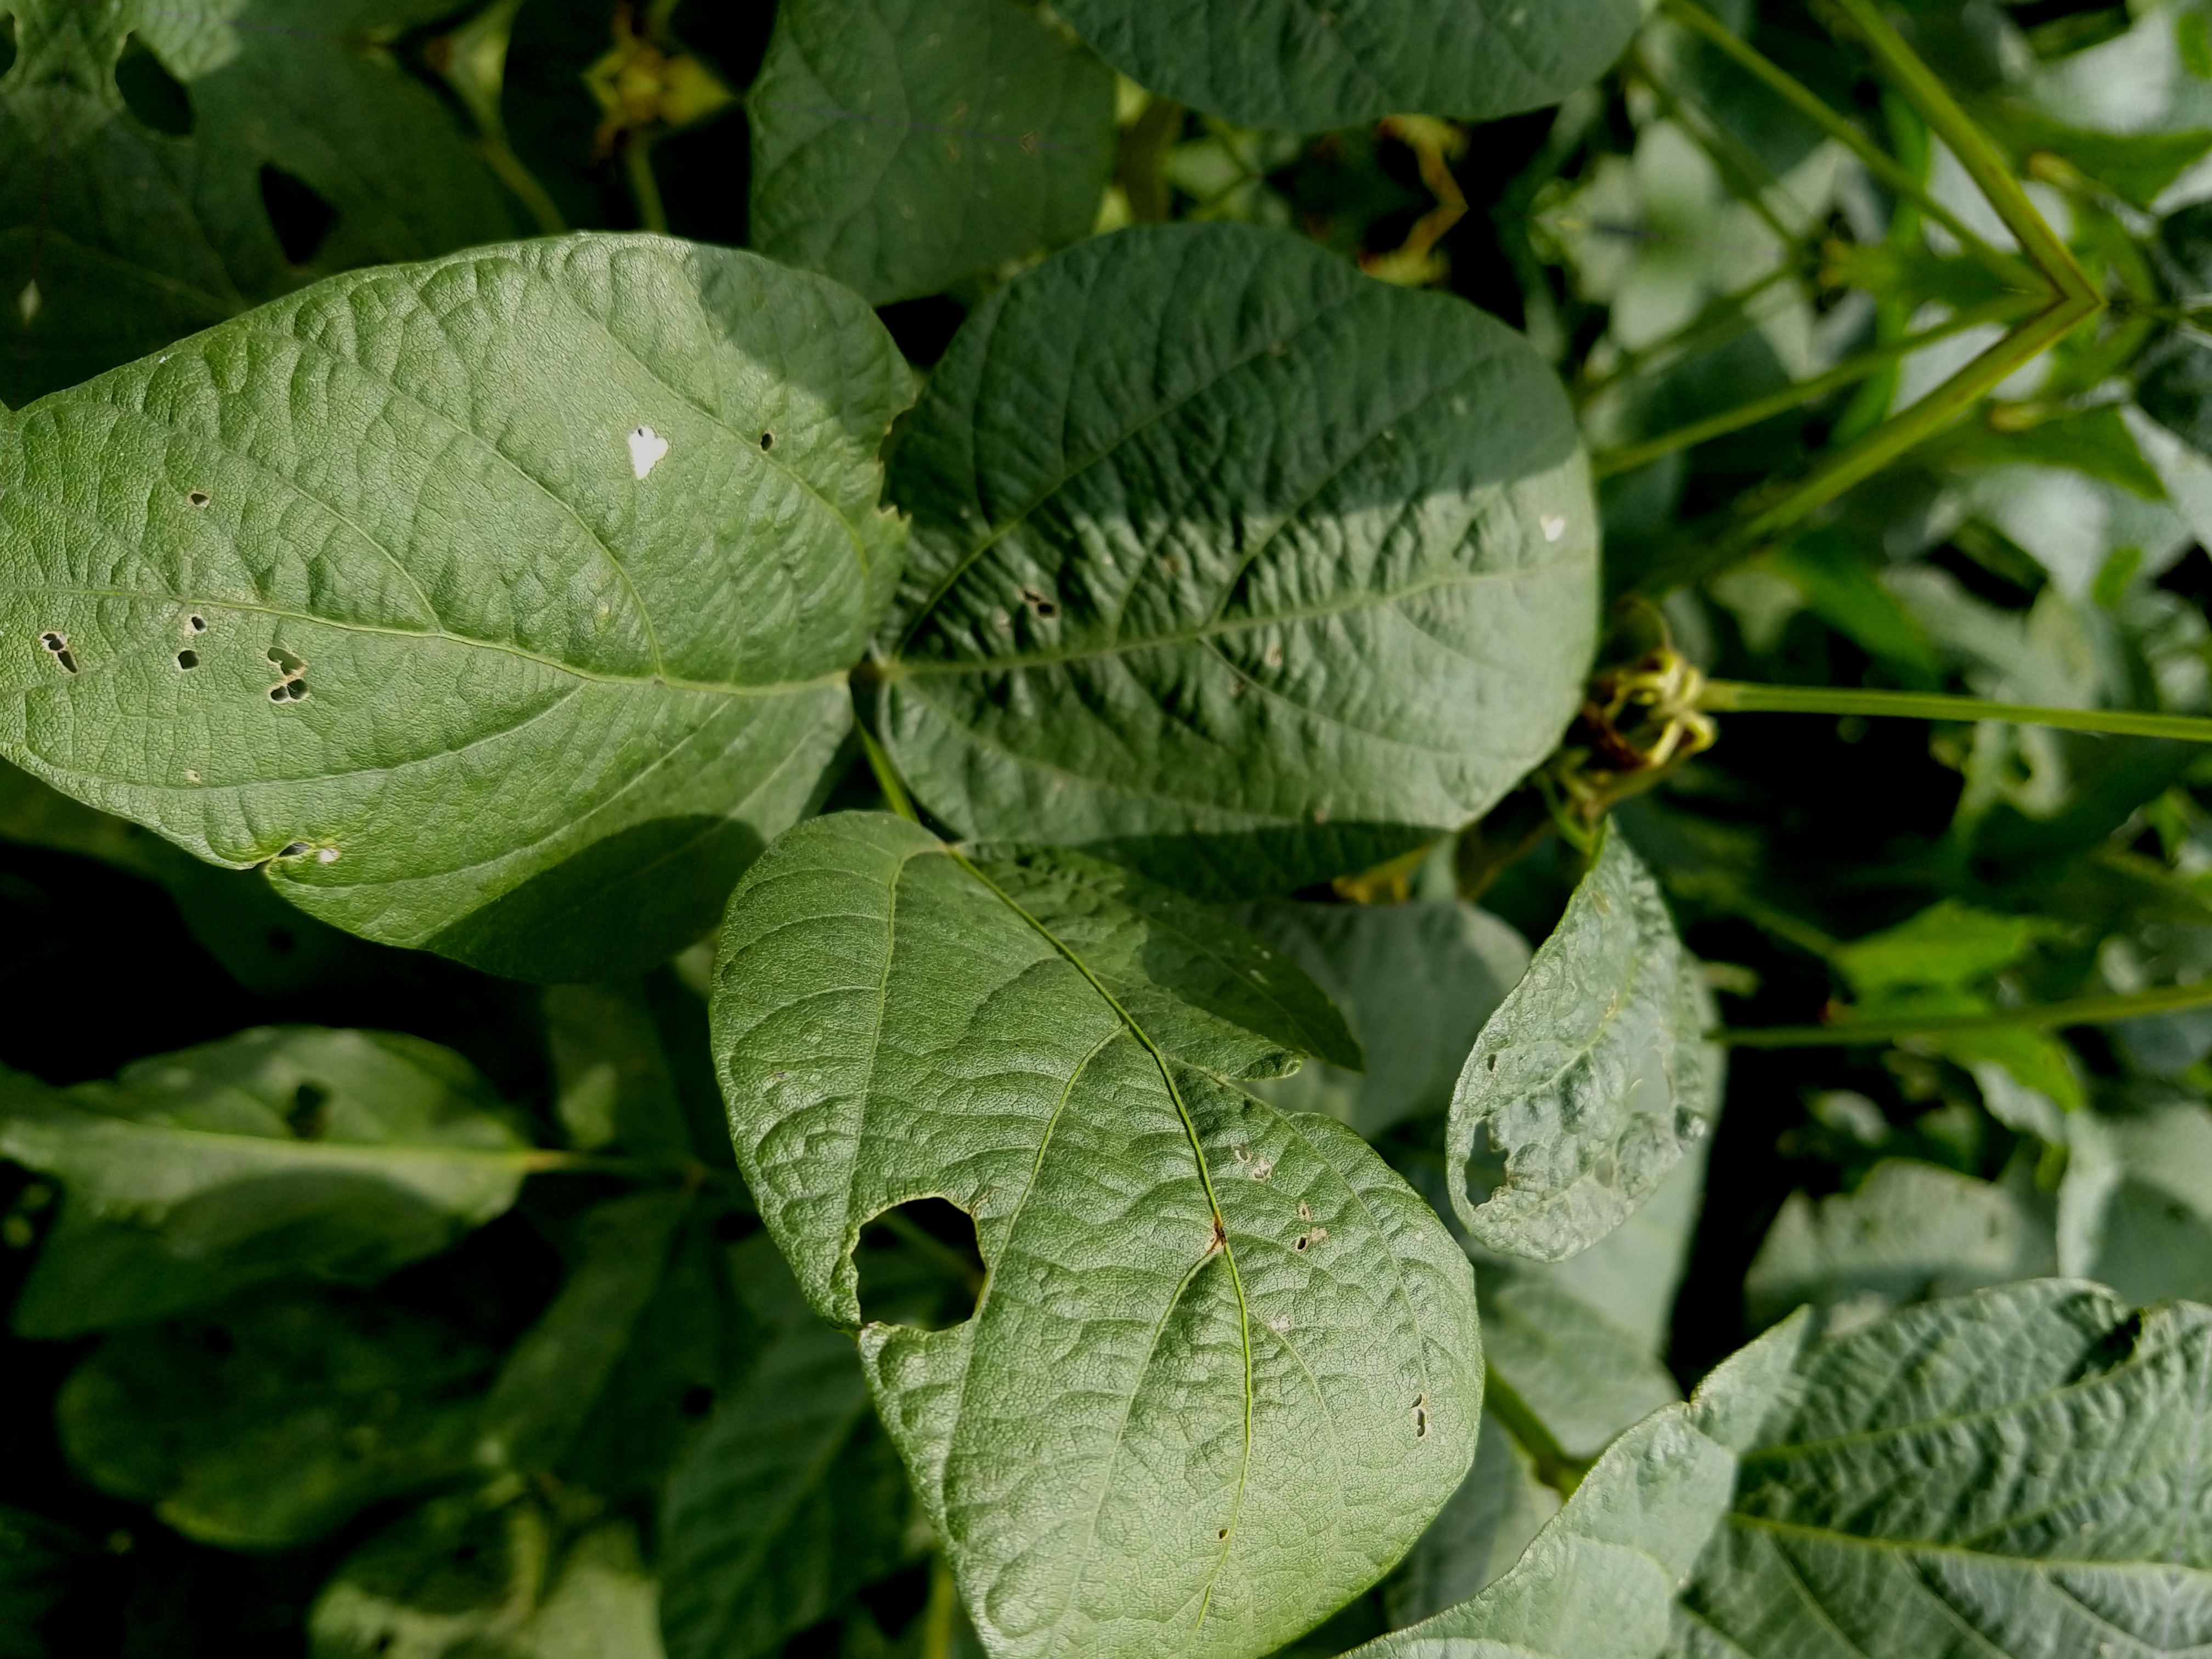
Label: Disease